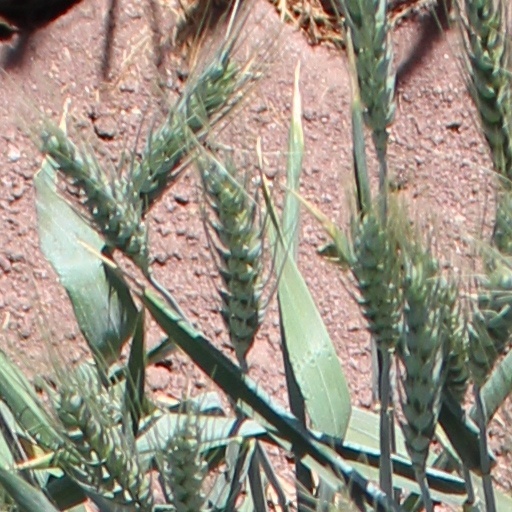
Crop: wheat